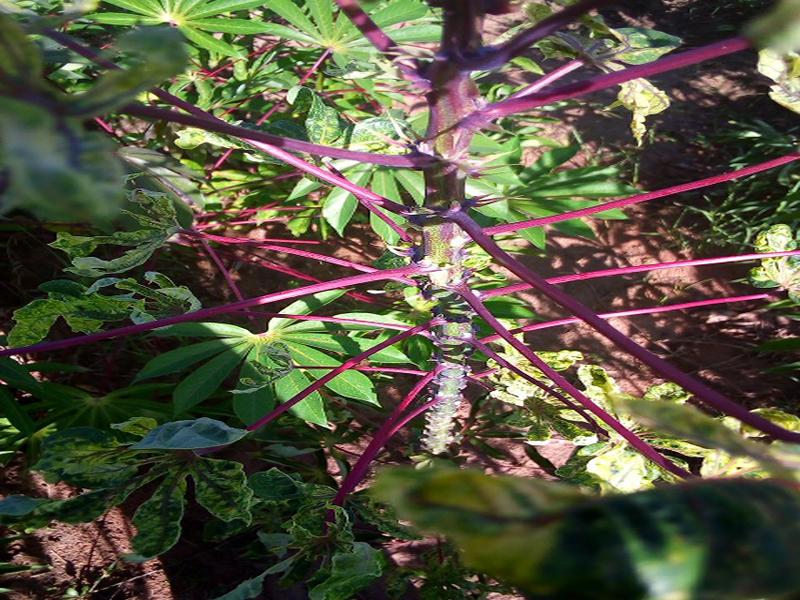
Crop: cassava
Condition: mosaic_disease